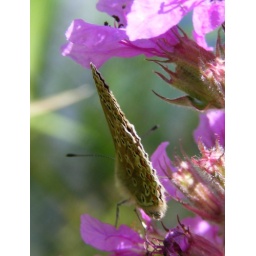
in the wild flowers by the river stour